Rainbow crossing

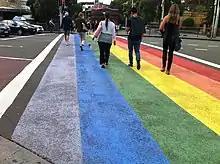
The Rainbow Crossing on Oxford St at Taylor Square in Sydney, Australia (April 2013)

A rainbow crossing or rainbow crosswalk is a pedestrian crossing that has the art of the rainbow flag installed to celebrate the LGBTQ community.